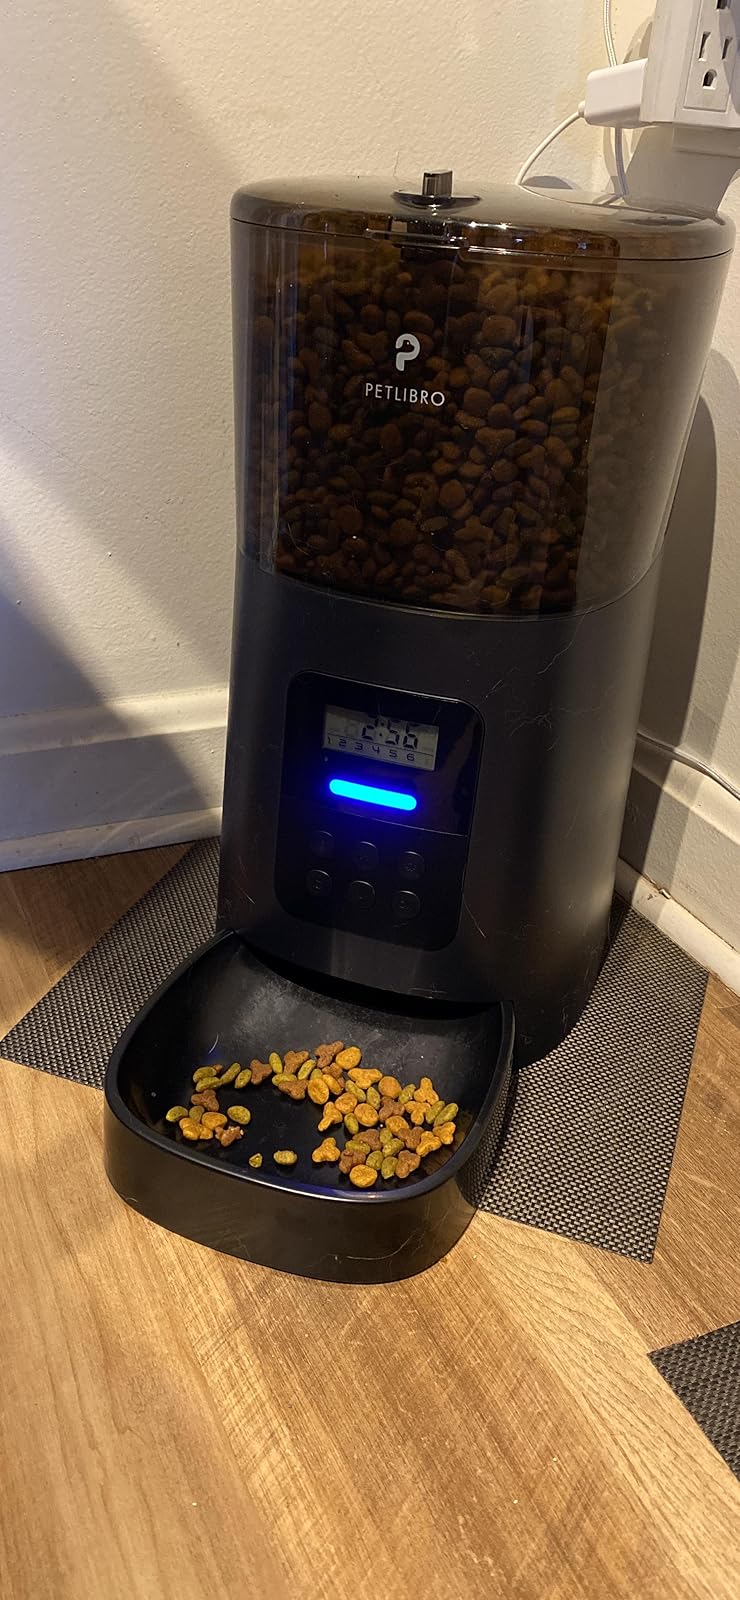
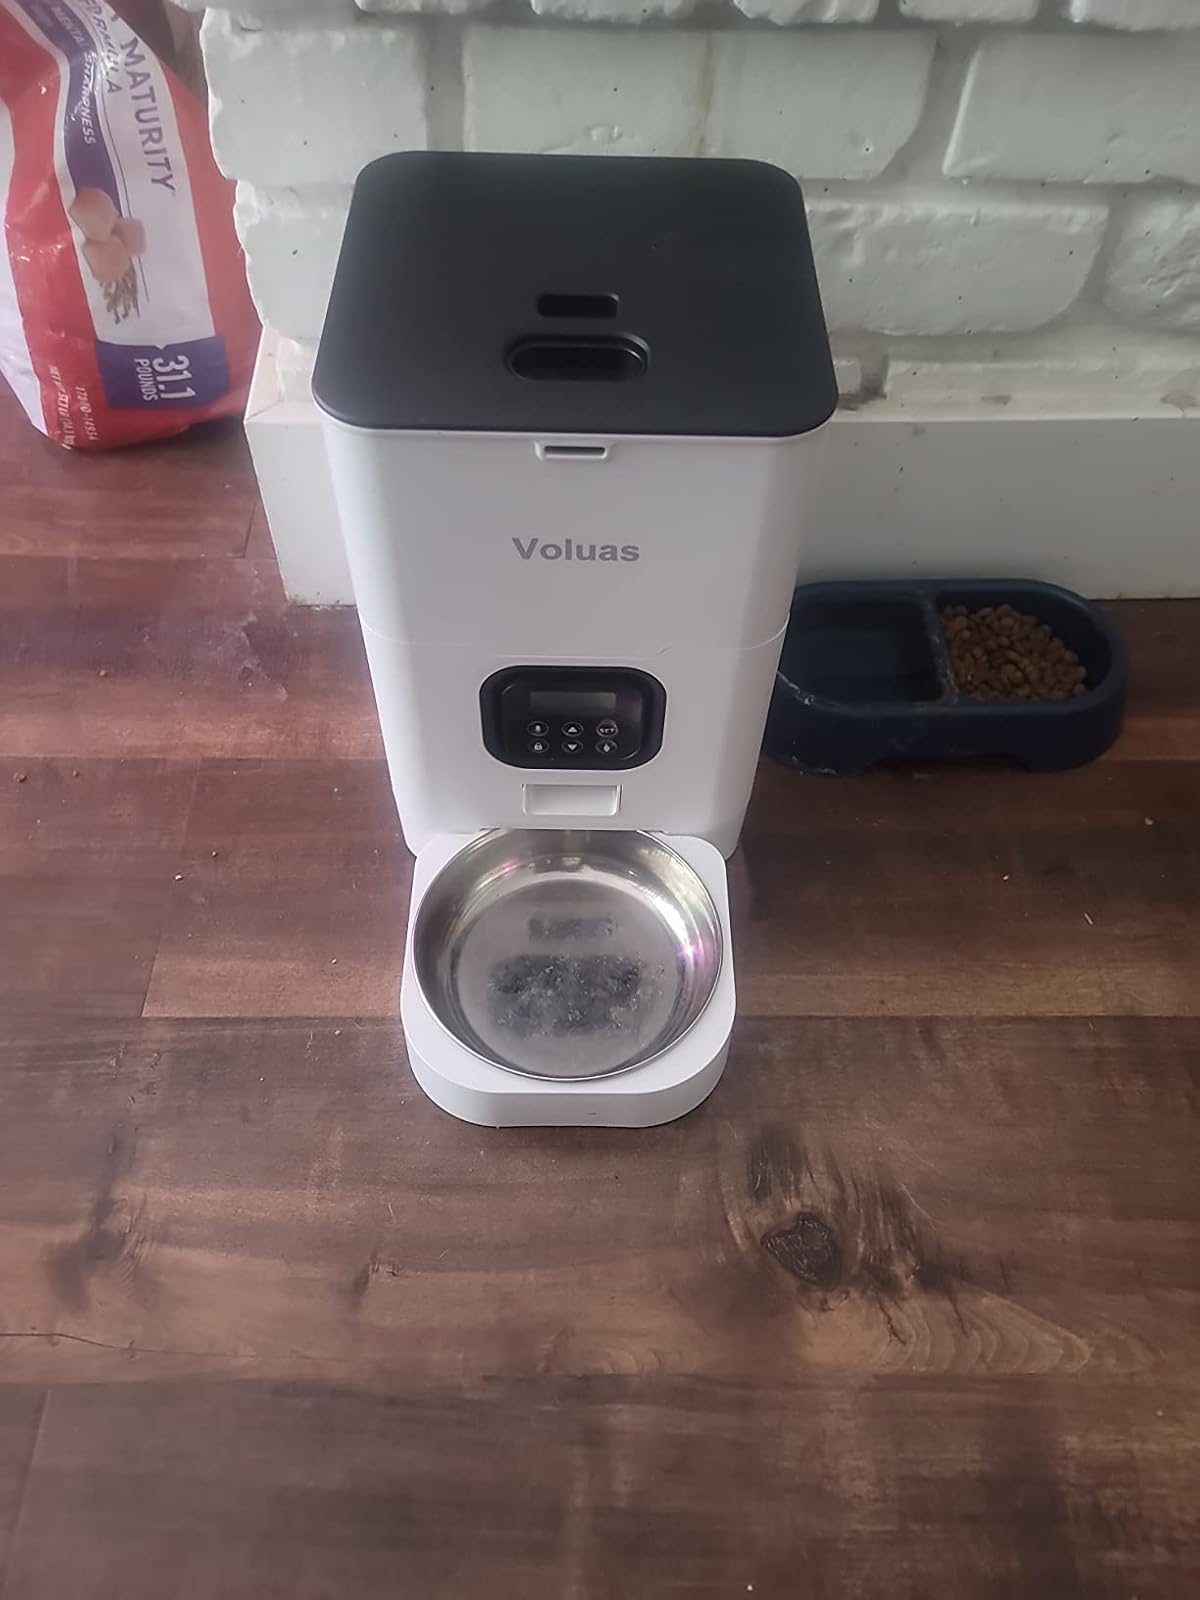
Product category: items_feeder
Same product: no